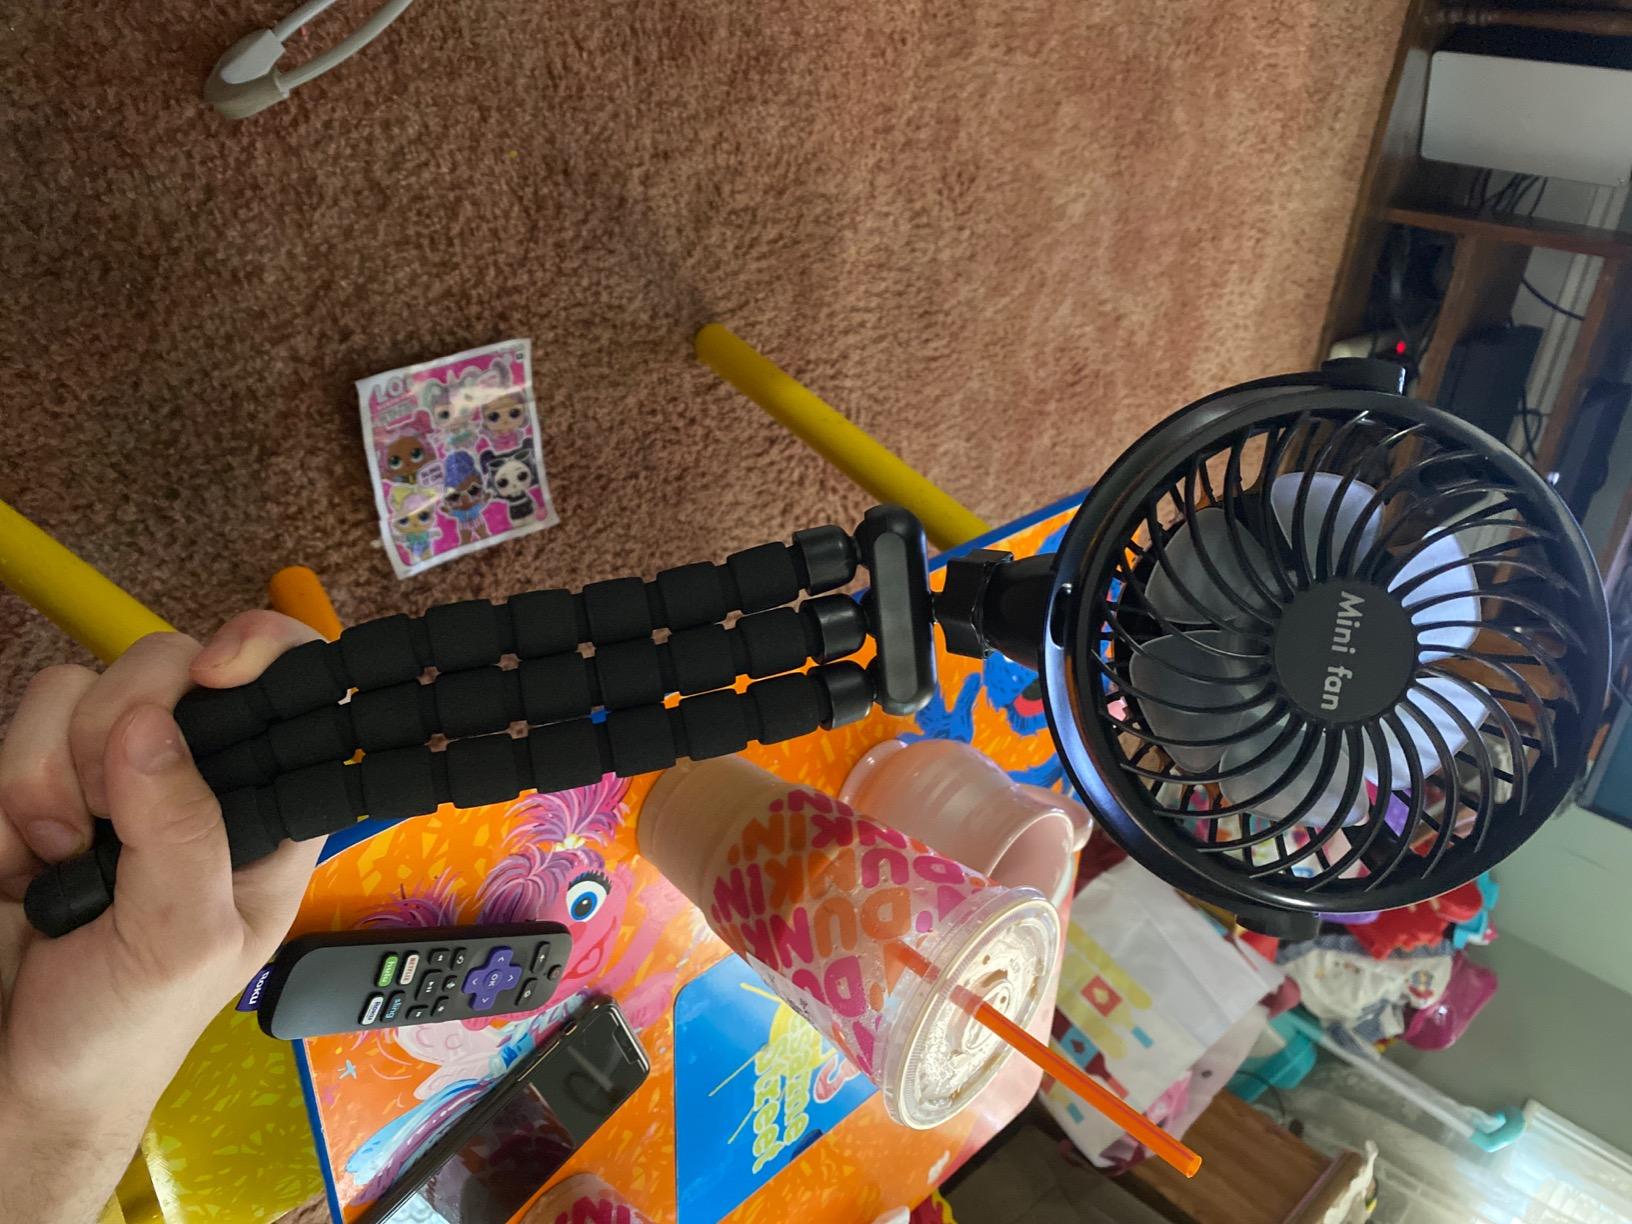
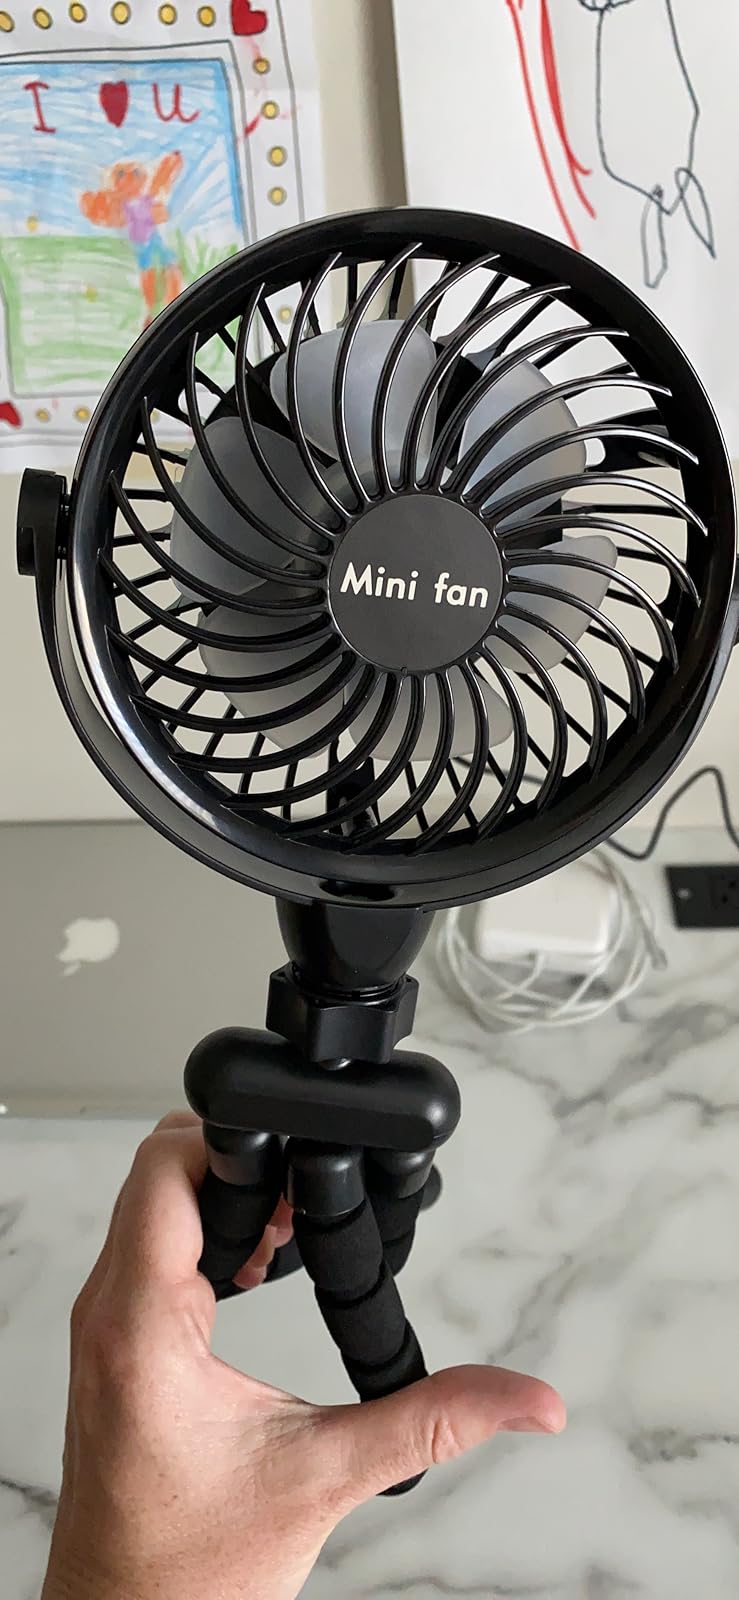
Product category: fan
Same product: yes